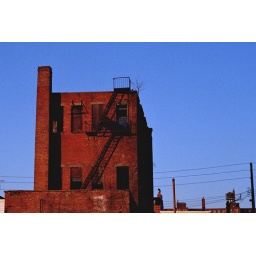
An abandoned building in the middle of a parking lot for buses in Red Hook.